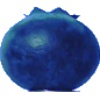
Label: Huckleberry 1